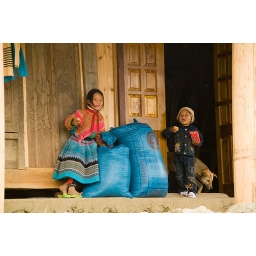
colorful Flower Hmong children in the market in Cau Son near Bac Ha, Vietnam